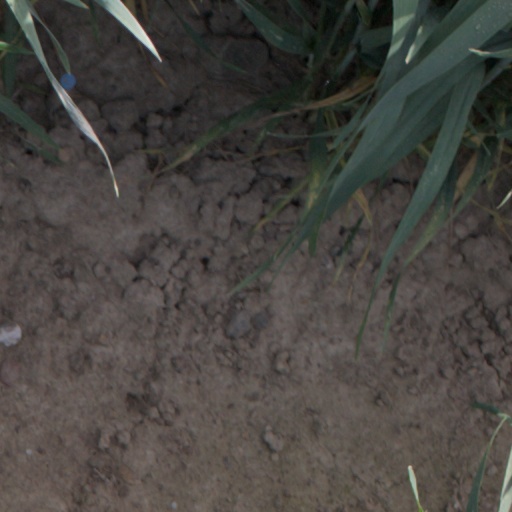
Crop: wheat